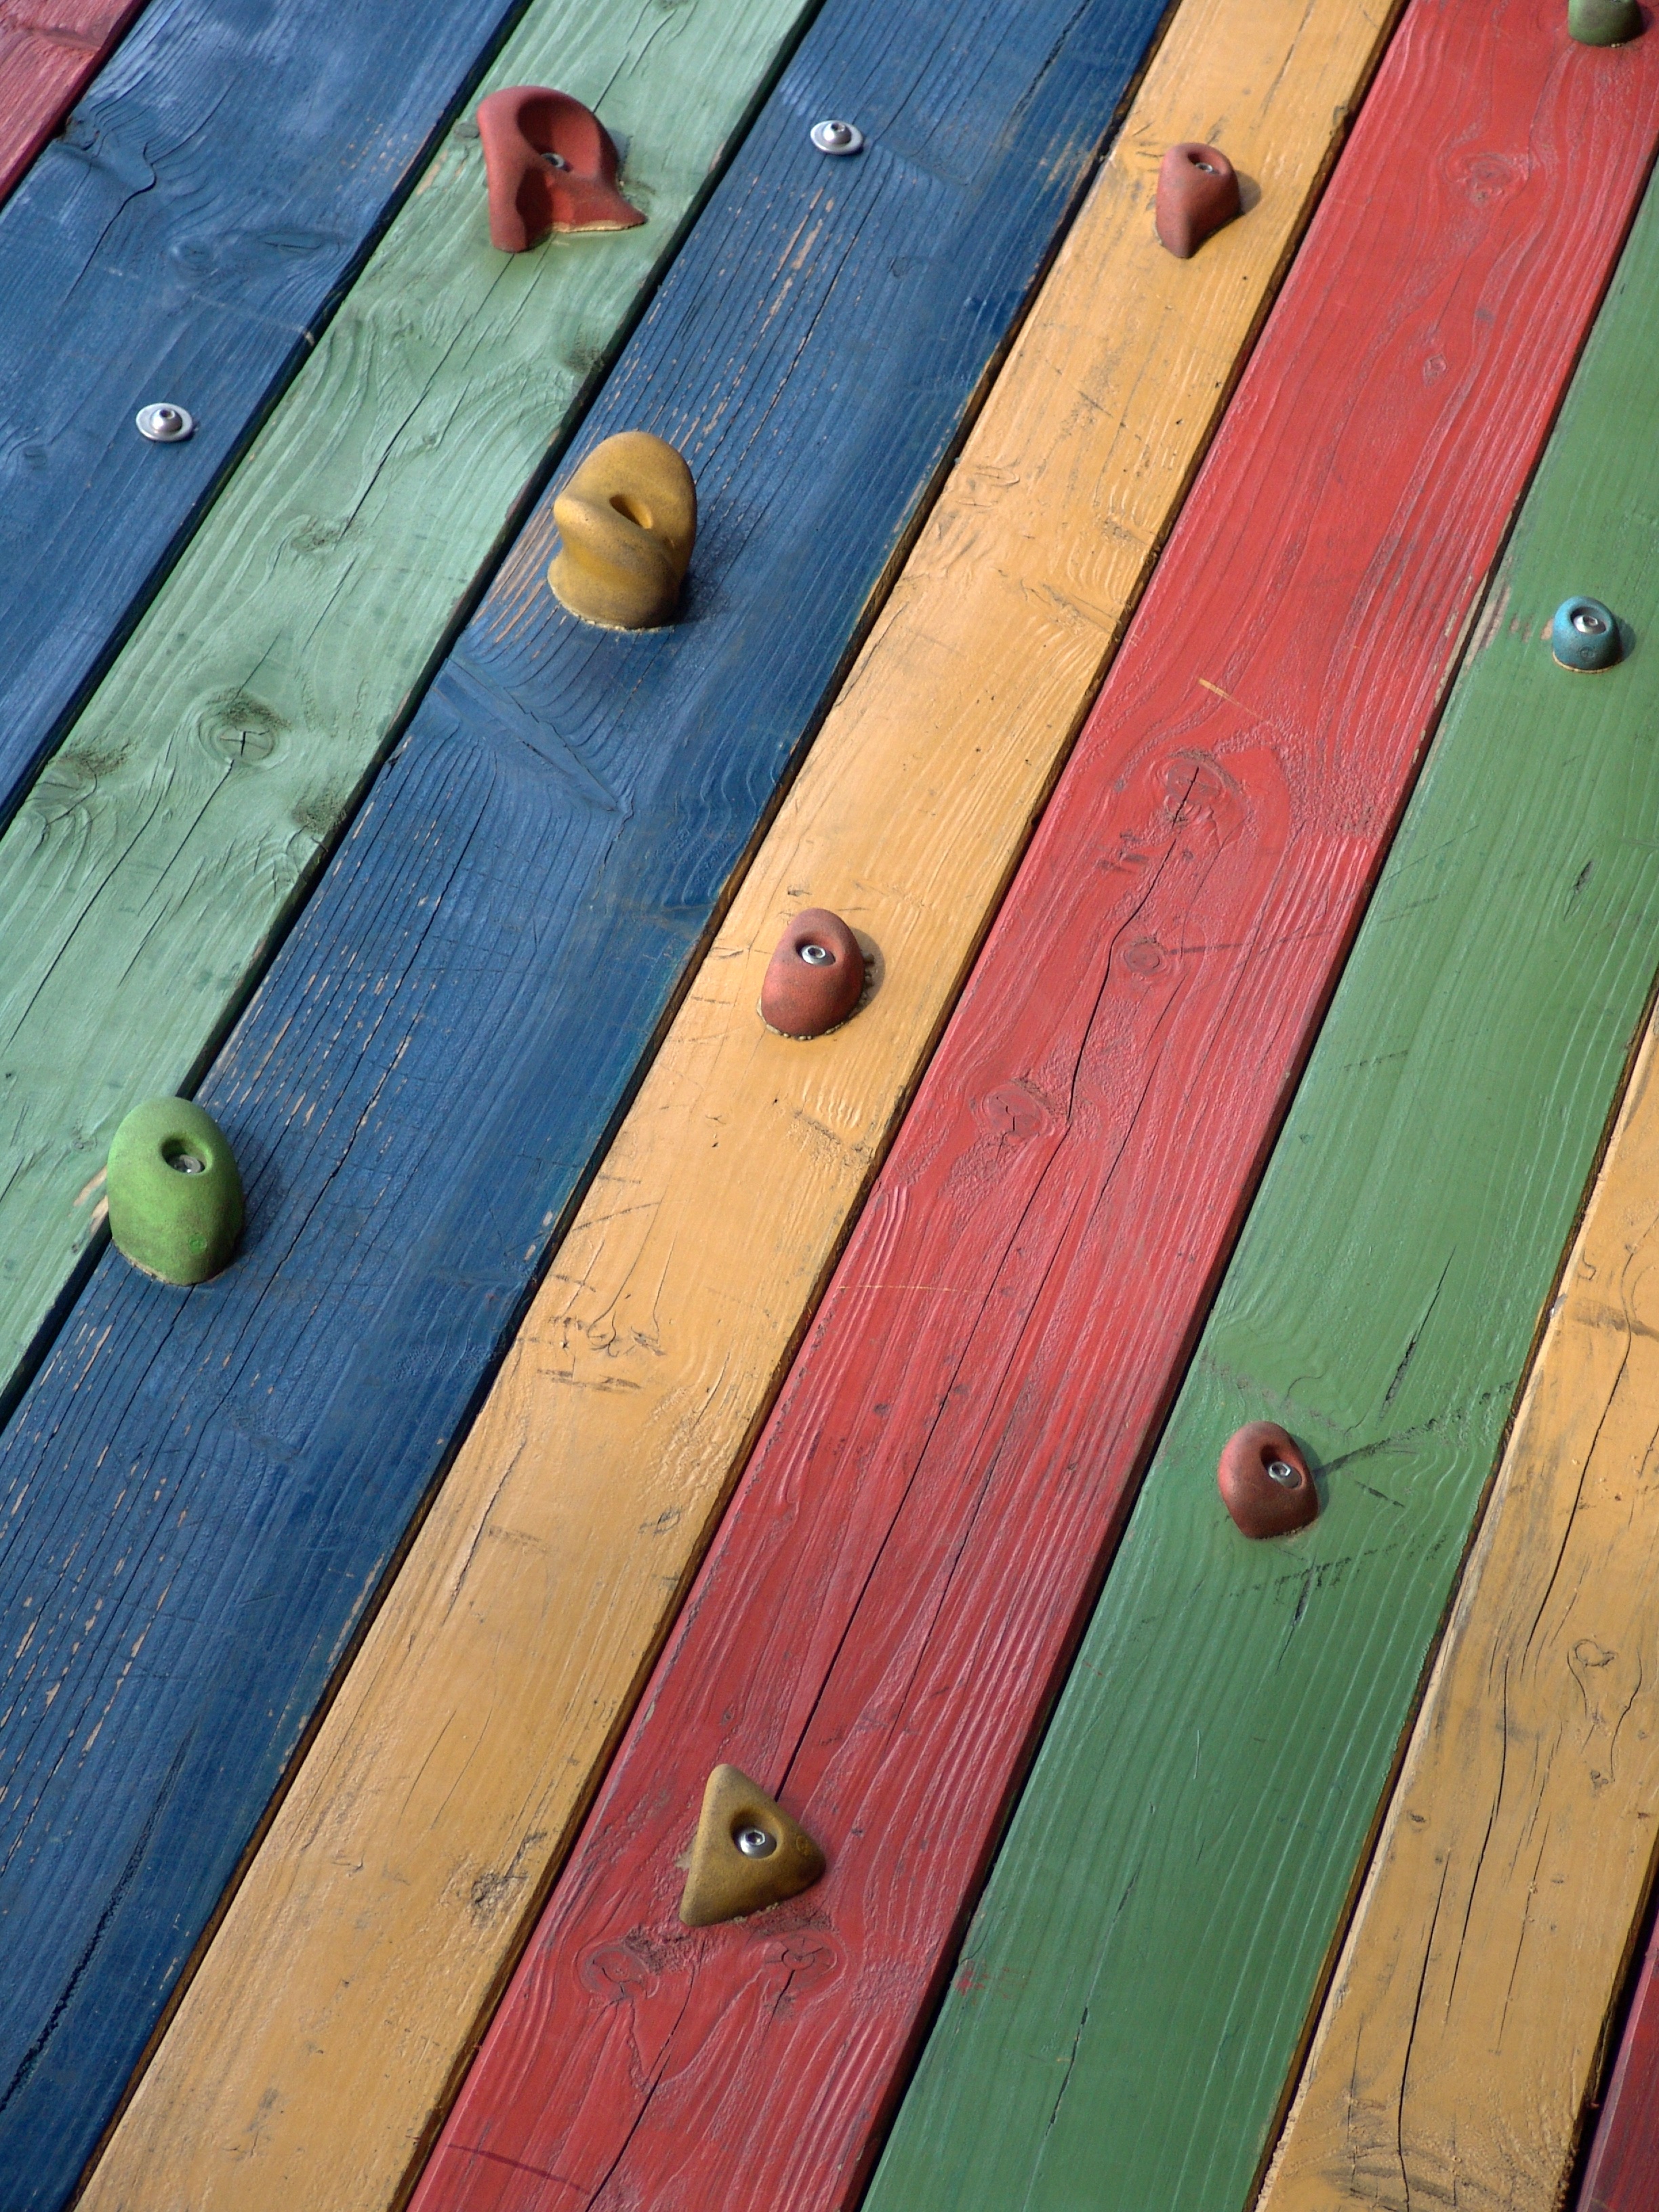
table, wood, floor, green, furniture, colorful, climb, hardwood, flooring, wood flooring, climbing wall, man made object, climbing hall, climbing holds, artificial climbing wall, laminate flooring, wood stain, cue stick